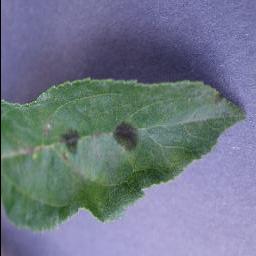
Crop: apple
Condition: scab